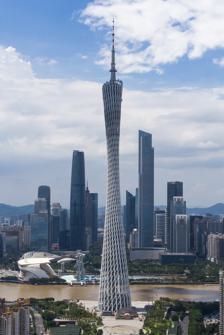
Building: Canton Tower
Country: China
Year built: 2010
Communications and observation tower in Guangzhou (Canton), China Not to be confused with Guangzhou TV Tower . Canton Tower 广州塔 The Canton Tower in June 2022 Location within Guangdong Former names Guangzhou TV Astronomical and Sightseeing Tower Record height Tallest in the world from August 2009 to March 2011 [I] Preceded by CN Tower Surpassed by Tokyo Skytree General information Type Mixed use: Restaurant, Observation , Telecommunications Architectural style Structural expressionism Address Yuejiang Road West/Yiyuan Road, Haizhu District , Guangzhou , Guangdong Coordinates 23°6′32″N 113°19′8″E / 23.10889°N 113.31889°E / 23.10889; 113.31889 Groundbreaking c. 2005 ; 20 years ago ( 2005 ) Construction started November 2005 Topped-out August 2009 Completed 2010 ; 15 years ago ( 2010 ) Opening 30 September 2010 Cost CNY ¥ 2,803,635,000.00 (US$450,000,000.00) Height Tip 602 m (1,975 ft) Roof 462.2 m (1,516 ft) Top floor 488 m (1,601 ft) Observatory 449 m (1,473 ft) Technical details Floor count 112 2 basement floors Floor area 114,054 m 2 (1,227,700 sq ft) Lifts/elevators 9 Design and construction Architect(s) IBA : Mark Hemel & Barbara Kuit Structural engineer Arup Website www .cantontower .com References Canton Tower Simplified Chinese 广州塔 Traditional Chinese 廣州塔 Cantonese Yale Gwóngjāu Taap Transcriptions Standard Mandarin Hanyu Pinyin Guǎngzhōu tǎ Bopomofo ㄍㄨㄤˇ ㄓㄡ ㄊㄚˇ Wade–Giles Kuang 2 -chou 1 T‘a 3 Yue: Cantonese Yale Romanization Gwóngjāu Taap Jyutping Gwong 2 zau 1 taap 3 Guangzhou TV Astronomical and Sightseeing Tower Simplified Chinese 广州电视台天文及观光塔 Traditional Chinese 廣州電視台天文及觀光塔 Cantonese Yale Gwóngjāu Dihnsihtòih Tīnmán Kahp Gūn'gwōng Taap Transcriptions Standard Mandarin Hanyu Pinyin Guǎngzhōu Diànshìtái Tiānwén Jí Guānguāng Tǎ Bopomofo ㄍㄨㄤˇ ㄓㄡ ㄉㄧㄢˋ ㄕˋ ㄊㄞˊ ㄊㄧㄢ ㄨㄣˊ ㄐㄧˊ ㄍㄨㄤ ㄍㄨㄢ ㄊㄚˇ Wade–Giles Kuang 3 -chou 1 Tian 4 -shih 4 -t‘ai 2 T‘ian 1 -wen 2 Chi 2 Kuan 1 -kuang 1 T‘a 3 Yue: Cantonese Yale Romanization Gwóngjāu Dihnsihtòih Tīnmán Kahp Gūn'gwōng Taap Jyutping Gwong 2 zau 1 din 6 si 6 toi 4 tin 1 man 4 kap 6 gun 1 gwong 1 taap 3 The Canton Tower ( Chinese : 广州塔 ), formally Guangzhou TV Astronomical and Sightseeing Tower ( Chinese : 广州电视台天文及观光塔 ), is a 602-meter (1,975 ft)-tall multipurpose observation tower in the Haizhu District of Guangzhou ( alternatively romanized as Canton ). The tower was topped out in 2009 and it became operational on 29 September 2010 in time for the 2010 Asian Games . The tower briefly held the title of tallest tower in the world , replacing the CN Tower , before being surpassed by the Tokyo Skytree . [ failed verification ] It was the tallest structure in China prior to the topping out of the Shanghai Tower on 3 August 2013, and is now the second-tallest tower and the fifth-tallest freestanding structure in the world . Naming and etymology The mascot of the Canton Tower, Xiaomanyao ( 小蛮腰 ; 'Slim Waist'), was named after the nickname of the tower. There had been a long discussion about the naming of the Canton Tower since the commencement of its construction in 2005 after the groundbreaking ceremony. In September 2020, at the request of the tower's investor, Guangzhou Daily launched a contest for naming proposals. The contest attracted over 180,000 valid entries, among which "Haixin Tower" (Chinese: 海心塔 ; lit. 'Tower in the Sea') was awarded the first prize. The name alluded to the city's historical setting as the start of the Maritime Silk Road and the tower's geographical proximity to Haixinsha Island . However, this name was considered obscure to people unfamiliar with the history of the city. Local residents continued to refer to the tower by various nicknames including "Slim Waist" (Chinese: 小蛮腰 ), "Twisted Firewood" (Chinese: 扭纹柴 ; a metaphor for "stubborn" in Cantonese) and "Yangdianfeng" (Chinese: 羊巅峰 ; lit. 'Peak of the Ram City '; homophone of "epilepsy" in colloquial Chinese). The Naming was reconsidered in 2010. After surveying a broad range of public opinions, "Canton Tower" was decided as the official English name and announced at the end of September 2010. The new English name, which alludes to the city's prosperous past, was considered the most identifying and least ambiguous among the multitude of proposals. History Canton Tower was constructed by Guangzhou New Television Tower Group. It was designed by the Dutch architects Mark Hemel and Barbara Kuit of Information Based Architecture , together with Arup , the international design, engineering and business consulting firm headquartered in London, United Kingdom. In 2004, Information Based Architecture and Arup won the international competition, in which many internationally large architectural offices participated. In the same year, the IBA – Arup team in Amsterdam developed the tower's concept design. In later stages, IBA cooperated mainly with the local Chinese office of Arup and a Local Design Institute. Subsequently, in 2005, the groundbreaking of the Canton Tower took place. The tower, although not fully completed, opened to the public on 1 October 2010 in time for the 16th Asian Games , hosted by Guangzhou in November 2010. The rooftop observatory finally received its official opening in December 2011. Structure and construction The Canton Tower's twisted shape or hyperboloid structure corresponds to the Russian Empire patent No. 1896, dated 12 March 1899 received by Vladimir Shukhov , the Russian engineer and architect. The structure is similar to the Adziogol Lighthouse (designed by Vladimir Shukhov in 1910) in Ukraine's Dnepr delta. Structural concept The tower under construction in November 2007. The tower was designed by Information Based Architecture and Arup . The Arup team led by structural engineer Prof. Dr. Joop Paul introduced near mass customization to the joint design, in combination with parametric design methods, and applied a simple structural concept of three elements: columns, rings and braces, to this more complex geometry. The waist of the tower contains a 180 m (590 ft) open-air skywalk where visitors can physically climb the tower. There are outdoor gardens set within the structure, and at the top, just above 452 m (1,483 ft), a large open-air observation deck. The interior of the tower is subdivided into programmatic zones with various functions, including TV and radio transmission facilities, observatory decks, revolving restaurants, computer gaming, restaurants, exhibition spaces, conference rooms, shops, and 4D cinemas. A deck at the base of the tower hides the tower's functional workings. All infrastructural connections – metro and bus stations – are situated underground. This level also includes exhibition spaces, a food court, a commercial space, a parking area for cars and coaches. There are two types of elevators : slow-speed panoramic and high-speed double-decker. The zone from 80 to 170 m (260 to 560 ft) consists of a 4D cinema, a play-hall area, restaurants, coffee shops and outdoor gardens with teahouses . The highest and longest open-air staircase in the world, the Skywalk, starts at the height of 170 m (558 ft) and spirals almost 170 m (558 ft) higher, all the way through the waist. Parts of the skywalk's floors are laid with transparent glass. View of the Pearl River from Canton Tower The top zone of the tower begins above the stairway, housing various technical functions as well as a two-story rotating restaurant, a tuned mass damper and the upper observation levels. From the upper observation levels it is possible to ascend even higher, via a further set of the stairs, to a terraced observation square rising above the tower's top ring. The twist The form, volume and structure of the towers is generated by two ellipses , one at foundation level and the other at a horizontal plane at 450 m (1,480 ft). These two ellipses are rotated relative to another. The tightening caused by the rotation between the two ellipses forms a "waist" and a densification of material halfway up the tower. This means that the lattice structure, which at the bottom of the tower is porous and spacious, becomes denser at waist level. The waist itself becomes tight, like a twisted rope; transparency is reduced and views to the outside are limited. Further up the tower the lattice opens again, accentuated here by the tapering of the structural column-tubes. Rooftop observatory The indoor public observatory is 449 m above the ground, which takes the form of a terraced elliptical space, roughly half the size of a standard football field. Opened in December 2011, the rooftop at 488 m was the highest and largest outdoor observation deck in the world, taking over the title from the observation deck of Burj Khalifa at 452m. This remained the case until 14 October 2014, when the record of highest outdoor observatory was retaken by Burj Khalifa when it opened its new observatory called at the Top – Sky, at a height of 555m. Sixteen transparent "crystal" passenger cars, each with a diameter of 3.2 m (10 ft) and able to carry four to six people, travel on a track round the edge of the tower's roof, taking between 20 and 40 minutes to circumnavigate the rooftop. The installation is described by the media as a Ferris wheel ; however, its passenger cars are not suspended from the rim of a wheel and remain horizontal without being fully rotated, and the track, which follows the incline of the roof, is closer to the horizontal than the vertical. Architectural lighting design At night, the tower glows and emits light, rather than being uplit. Lighting designer Rogier van der Heide is known for this concept, which he also applied at the Marunouchi Building in Tokyo. Each node in the lighting design is individually controllable to allow for animations and color changes across the entire height of the tower. As all lighting is based on LED technology, and all fixtures are located on the structure itself, the lighting scheme consumes only 15% of the allowed maximum for façade lighting. At the time of the design of Canton Tower, lighting designer Rogier van der Heide was Global Leader of Arup Lighting. Measurements The Canton Tower's main body stands at 450 m (1,476 ft). Combined with the tower's 150-meter-long (492 ft) antenna, the Canton Tower has a total height of 604 m (1,982 ft), making it the second tallest tower in the world , second tallest in Asia , and the tallest in the People's Republic of China . The tower has a total of 112 floors. The Canton Tower weighs a total of 100,000 t (100,000,000 kg), including the tower's antenna which weighs 1,550 t (1,550,000 kg) and the main body, which includes all the features of the tower, which weighs a total of 98,450 t (98,450,000 kg). The Canton Tower occupies a total floor area of 175,458 m 2 (1,888,610 sq ft). In addition, the tower's net usable area measures 114,054 m 2 (1,227,670 sq ft). Events Fireworks launched off the Canton Tower during the 2010 Asian Games opening ceremony . In lieu of a traditional stadium setting, the opening ceremonies of the 2010 Asian Games in Guangzhou were held on Haixinsha Island. The Canton Tower and Pearl River were used as a focal point of the event. The Canton Tower hosted an annual Christmas Concert on Christmas Eve inside the tower's ground floor, making it the first concert to be held in the Canton Tower. Celebrated on Christmas Eve, the concert was held on 24 December 2012. Geography The Canton Tower is situated alongside the Yiyuan Road (Yuejiang Road West), in the Haizhu District of Guangzhou , and is situated south of the Zhujiang New Town . Additionally, several famous landmarks surround the tower, including pagodas, a park towards the south, and several high-rise apartments, buildings, and skyscrapers, both commercial and residential. Gallery Canton Tower as viewed from the front entrance of Hongcheng Park. Canton Tower at noon. Canton Tower early in the afternoon, shot from the ground. The Canton Tower lit up at night. Red fireworks from the Canton Tower during the 2010 Asian Games opening ceremony, hosted in Guangzhou Red fireworks coming out from the Canton Tower during the 2010 Asian Games Construction history February 2007 November 2007 August 2008 June 2009 Post-construction – 2010 Asian Games opening ceremony Post-construction – March 2011 Diagrams Comparison of the Canton Tower with the world's seven tallest towers Outline of the Canton Tower. Diagram of the world's tallest buildings and structures. Diagram of the world's tallest buildings and structures with public observation facilities. See also China portal Telecommunication portal Architecture portal 2010 Asian Games 2010 Asian Para Games Cantonese architecture Guangzhou Broadcasting Network Guangzhou TV Tower List of hyperboloid structures List of tallest freestanding structures in the world List of tallest towers in the world References